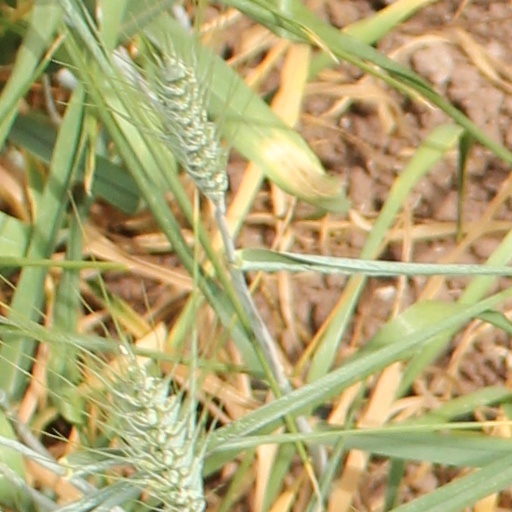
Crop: wheat